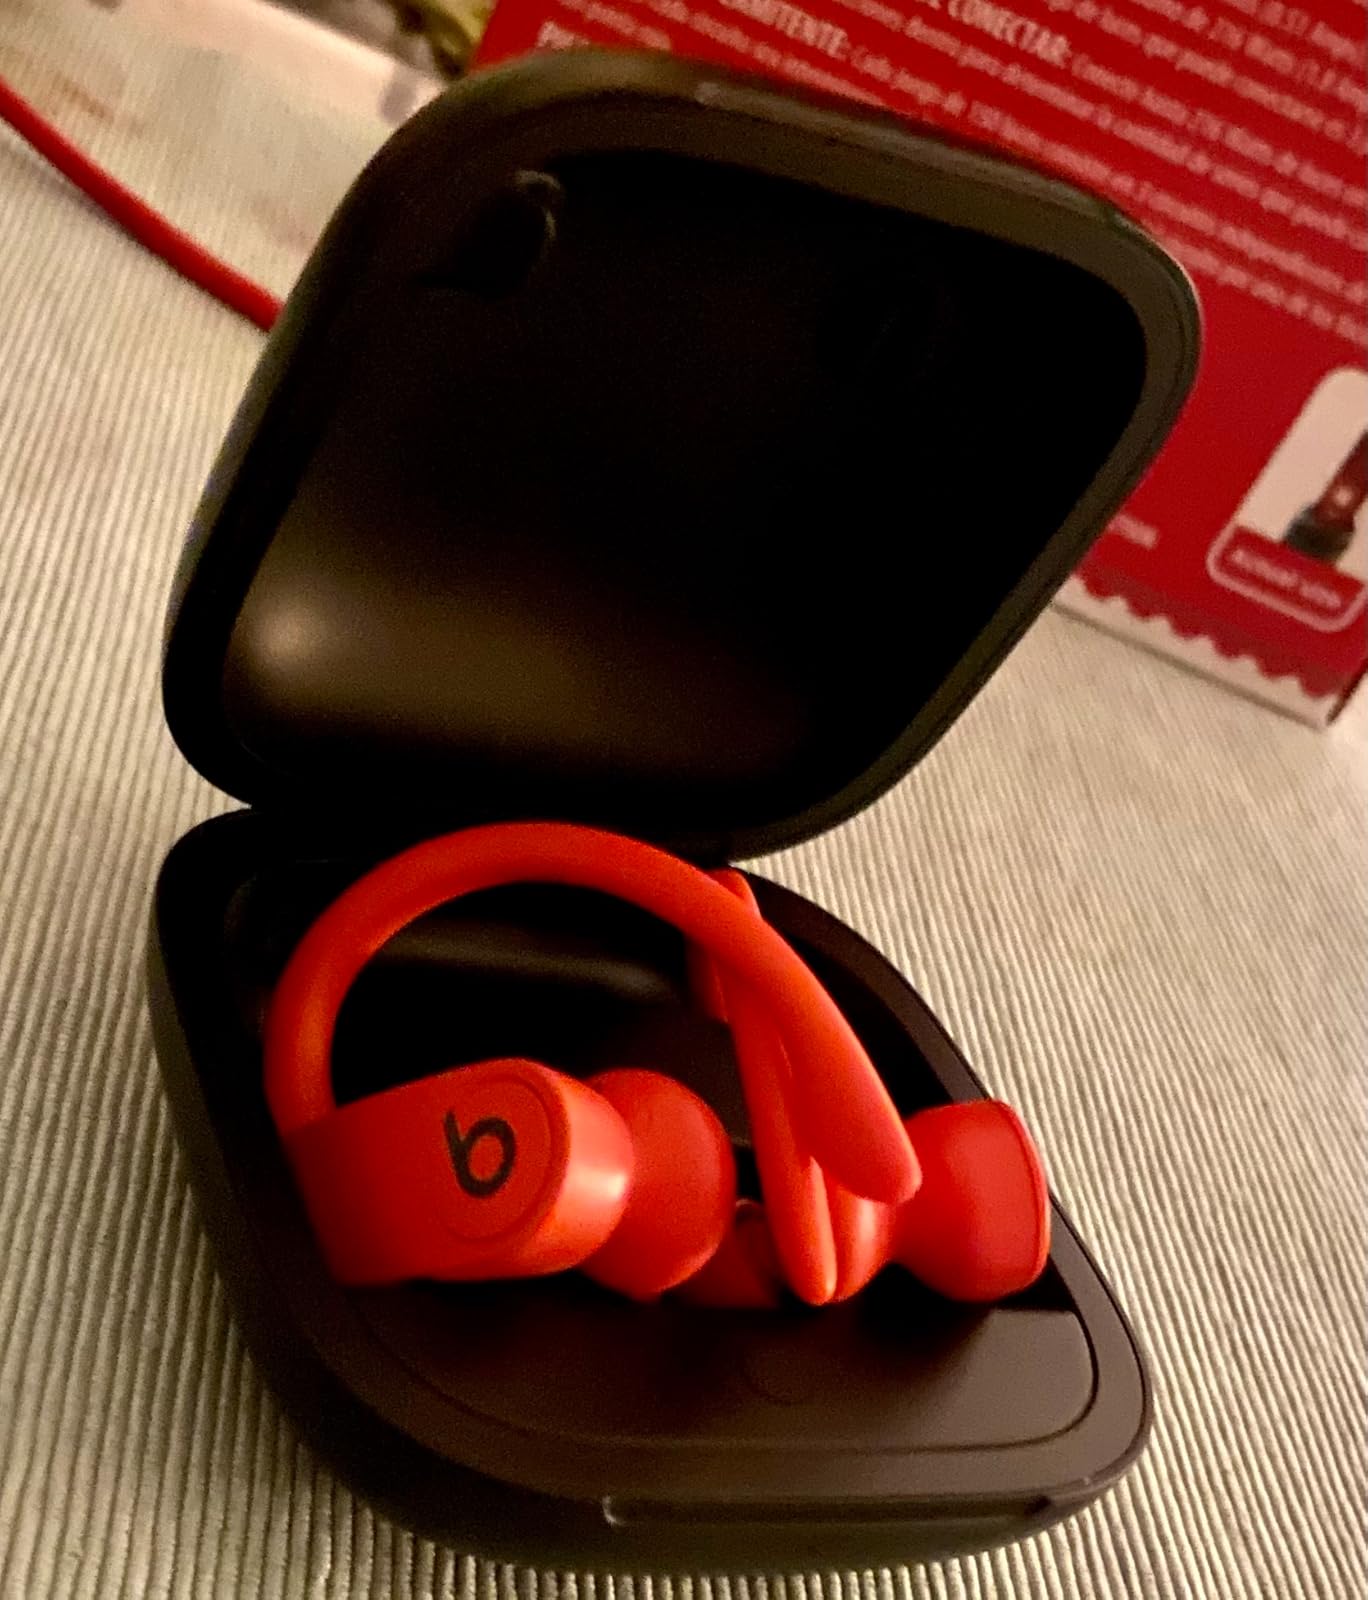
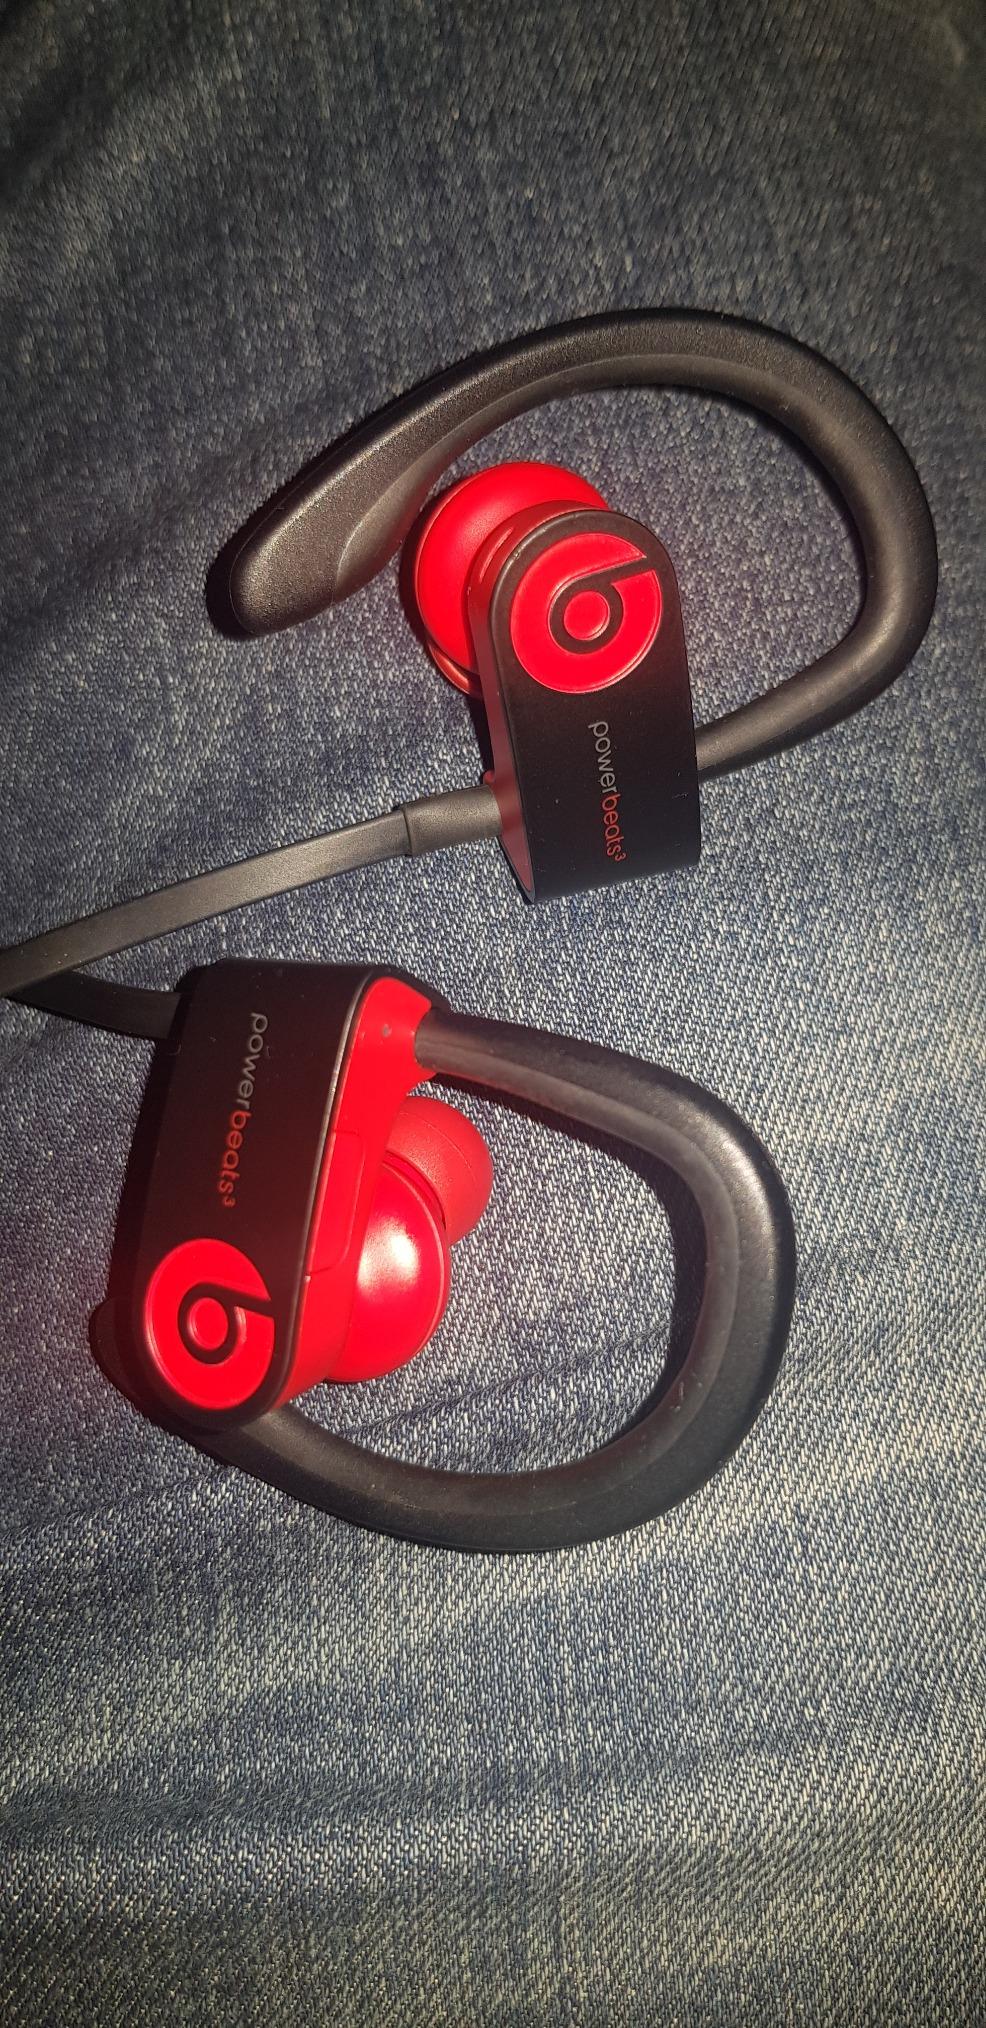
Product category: earbuds
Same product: no